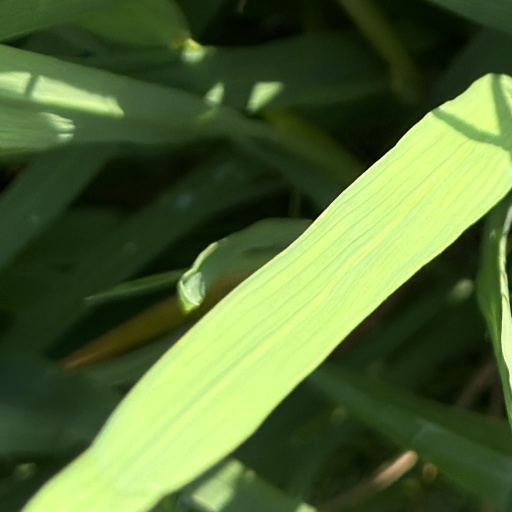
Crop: rice